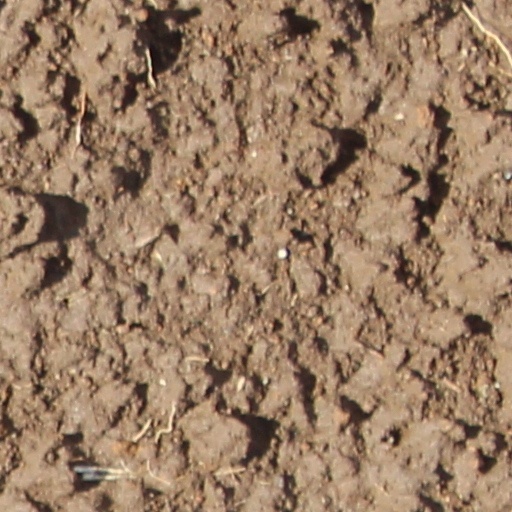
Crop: wheat